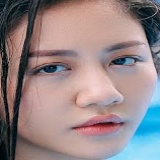
ca sĩ Văn Mai Hương